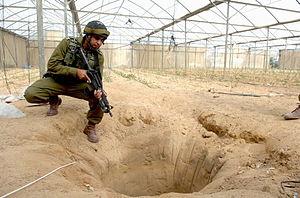
Le blocus de la bande de Gaza désigne le plus récent blocus de la bande de Gaza imposé par Israël et par l'Égypte depuis sa prise de contrôle par le Hamas en juin 2007. Le 14 juin 2007, à la suite d'une lutte de pouvoir entre le Hamas et le Fatah, le Hamas, qui a remporté les élections législatives de janvier 2006, gouverne la bande de Gaza, évinçant totalement le Fatah du territoire.